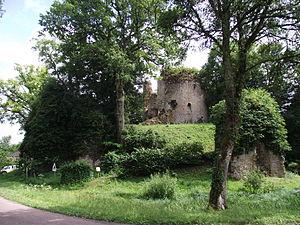
Donjon de Saint-Vérain (Nièvre, Bourgogne)
Saint-Vérain est une commune française située dans le département de la Nièvre, en région Bourgogne-Franche-Comté.